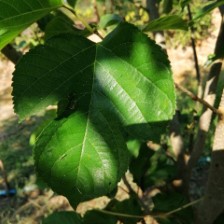
Variety: RedKing